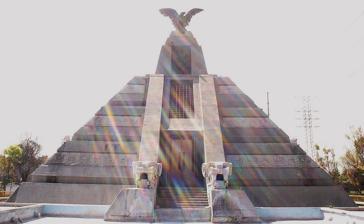
Country: Mexico
Year built: 1940
Monument in Mexico City Monumento a la Raza The north side of the monument in 2024 19°27′52″N 99°08′33″W / 19.46444°N 99.14250°W / 19.46444; -99.14250 Location Mexico City , Mexico Designer Francisco Borbolla (engineer) and Luis Lelo de Larrea (architect) Type Pyramid Material Concrete Height 50 meters (160 ft) Beginning date 1930 Completion date 1940 Opening date 12 October 1940 Dedicated date Día de la Raza Dedicated to La Raza The Monumento a la Raza is a 50 meters (160 ft) high pyramid in northern Mexico City . It is located in the intersection of Avenida de los Insurgentes , Circuito Interior and Calzada Vallejo, in the Cuauhtémoc borough. The monument consists of three superimposed truncated pyramids decorated with several sculptures on the sides and an eagle on the tip. The pyramid was designed by Francisco Borbolla and the stone sculptures and its layout by Luis Lelo de Larrea. Many of the artworks were created during the Porfiriato period. The copper-and-steel eagle was cast by French animalier Georges Gardet and the bronze high reliefs were created by Mexican sculptor Jesús Fructuoso Contreras . The eagle was originally intended to be placed on top of the never-completed Federal Legislative Palace —later replaced with the Monumento a la Revolución in downtown Mexico City—, while the reliefs were based on those created for the Aztec Palace, presented in the Mexican pavilion of the 1889 Paris Exposition . Its construction started in 1930 and was completed ten years later. It was inaugurated in 1940, on the Día de la Raza (Columbus Day), and it is dedicated to la Raza —the indigenous peoples of the Americas and their descendants. Even though the monument drew criticism from writers and historians for its choice of Porfirian components and caricaturizing Mesoamerican architecture , it contributed the area's to be known as "La Raza" and the naming of several nearby structures. The monument has been abandoned since at least 2022, as it has received minimal maintenance from the city government. Background Main article: Indigenismo in Mexico At the beginning of the 20th century, Mexico was in a period of transformation. President Porfirio Díaz governed the country intermittently from 1876 to 1911. During his term, known as the Porfiriato , Díaz boosted the economy through the improvement of the railroad network and international businesses. This benefited the upper class and hacendados (landowners) but created inequality for the middle, working, and underclasses. The indigenous population was seen as a problem for the country's modernization and the government sought means to facilitate their integration into the Porfirian society. In 1911, Diaz was forced to resign after the Mexican Revolution broke out. The conflict lasted until 1920 and the Europhile government was replaced with one that promoted the indigenismo ideology —a political philosophy that exalts the Latin American indigenous population . At the start of the 20th century, Spain adapted the Columbus Day into the Día de la Raza to celebrate the arrival of Christopher Columbus to the Americas on 12 October 1942. Faustino Rodríguez-San Pedro y Díaz-Argüelles , president of the Unión Ibero-Americana [ es ] promoted it and multiple Latin American countries adopted it. In 1925, José Vasconcelos (1882–1959), Mexican philosopher, published the essay " The Cosmic Race ", where he wrote that as the Native American genes were the last ones to be mixed with the other human races , a new race would surge to create Universópolis, where the distinctions of race and nationality would be suppressed. Three years later, the Día de la Raza was officially celebrated in the country. History The pyramid under construction in the late 1930s Construction and inauguration The construction of the Monumento a la Raza began in 1930. The federal project sponsored the project and was designed by the engineer Francisco Borbolla and the architect Luis Lelo de Larrea. Borbolla intended to reflect the history of Mexico in the monument; Augusto Petriccioli, a Mexican architect, gave advice to Lelo de Larrea. It was completed in 1940 and it was inaugurated on that 12 October—the Día de la Raza . Name and dedication The monument is dedicated to and is named after La Raza , a Spanish-language term referring to the indigenous peoples of the Americas and their descendants, used by Hispanophone Western populations that spread after the end of the Mexican Revolution and with the beginning of the Chicano Movement in the United States. La Raza is usually literally translated to English as "the race", but the phrasal sense is "the people". Thus, the Monumento a la Raza is known in English by different names, including "Monument to the Race", "Monument to the People", "Monument to La Raza", and "La Raza Monument". Description and location The Aztec Palace presented by Mexico at the 1889 Paris Exposition The Monumento a la Raza is a 50 meters (160 ft) high pyramid built with three superimposed truncated pyramids made of concrete . It has four sides, each built with sloped smooth walls over the rafters , that are decorated as well with reliefs based on the Xochicalco 's Feathered Serpent . The sculpture of the eagle on top is placed on a pedestal and it is made of copper and steel. It stands on a nopal plant with its wings spread; its wingspan is 5.75 meters (18.9 ft) long and it  devours a 5.30 meters (17.4 ft) long snake. Georges Gardet designed the sculpture for the Porfirian Federal Legislative Palace . Only the foundations had been established when Díaz was dismissed from his position as president. Years later, Mexican architect Carlos Obregón Santacilia replaced the project with the Monumento a la Revolución . Each side of the pyramid's apex features one high relief created with bronze castings by Jesús Fructuoso Contreras . They represent the Tlatoque Itzcoatl (1380–1440), ruler of Tenochtitlan ; Nezahualcoyotl (1402–1472), ruler of Texcoco ; Totoquihuatzin [ nah ] ( c. early 16th century ), ruler of Tlacopan ; and the last Aztec Emperor, Cuauhtémoc ( c. 1497–1525 ). Contreras cast them for the Aztec Palace, presented in the Mexican pavilion at the 1889 Paris Exposition . There are two staircases at the base; the south one leads to the monument's top and the north one leads to the main entrance. There are sculptures of serpent heads reminiscent of Tenochtitlan at the top of each staircase. On the remaining sides, there are two sculptures by Lelo de Larrea: Grupo de la fundación de México on the east and Grupo defensa de Tenochtitlán on the west. The monument's interior was intended originally for a museum; however, the space was used for the installation of pumps and motors for the fountains on the site. The monument lies on the median strip of Avenida de los Insurgentes , near Circuito Interior and Calzada Vallejo, in the colonia (neighborhood) of San Simón Tolnáhuac , in the Cuauhtémoc borough. The monument can be visited daily from 12 p.m. to 8 p.m. Access to the monument was temporarily closed during the COVID-19 pandemic in Mexico . Gallery The eagle sculpture by Gardet on top of the monument A bronze casting of Itzcoatl (north side) A bronze casting of Totoquihuatzin (west side) A bronze casting of Nezahualcoyotl (south side) A bronze casting of Cuauhtémoc (east side) Grupo de la fundación de México (east side) Detail of the relief based on the Feathered Serpent Abandonment The north side of the pyramid in April 2024. The entrance was unlocked and being used as a refuge by homeless people. The pyramid sides were also covered in graffiti (front side pictured) . The monument was graffitied in late July 2022. Neighbors in the area reported that it has no surveillance at night. By 2023, it was reported that as the neglect persisted, it served as an informal homeless housing facility. An altar to the Santa Muerte was also found inside. Damage to some of the stone sculptures was also reported, as well as corroded metal elements. For this reason, Gabriela Salido Pulido, congresswoman of Mexico City, requested the Secretary of Culture of the entity to upgrade the monument to Capital Cultural Heritage status so that constant maintenance is guaranteed. Multiple fires have been reported inside the pyramid, caused by homeless individuals burning rubbish. Firefighters have extinguished these fires, but they have caused damage to the interior and resulted in cracks in the monument. According to an investigation by Reporte Índigo based on data provided by the Mexico City government, no budget has been allocated for its maintenance since 2018. Reception Santacilia called the Monumento a la Raza "ridiculous" and said it was a caricature of the Pre-Columbian architecture . Mexican writer Nikito Nipongo [ es ] (1918–2003) thought it was " espantoso " ("dreadful"). According to historian Mauricio Tenorio-Trillo, the monument is ironic , because it tries to depart "from the old regime's Francophilia ", but it reuses many of the symbols and materials "created by the Porfirian years of experimenting in modernity and nationalism". Writer Donald R. Fletcher described it as an "imposing Mayan pyramid ". Thanks to the monument, the surrounding area is known as "La Raza". The nearby La Raza Hospital, the La Raza metro station , and the La Raza bus stations of the Mexico City Metrobús system (Lines 1 and 3 ) are named after the artwork and their pictogram depicts the pyramid's silhouette. See also Garden of the Triple Alliance , which also features the reliefs by Contreras Monumento a los Indios Verdes , two statues also created for the 1889 Paris Exposition Le Perthus Pyramid , another 20th-century emulation of Mesoamerican pyramids References